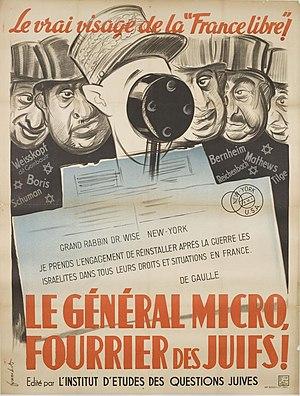
Affiche antisémite et anti-gaulliste éditée par l'Institut d'étude des questions juives en novembre 1941. Dessin de Franchot.
La France libre est le régime de résistance extérieure fondé à Londres par le général de Gaulle à la suite de son appel du 18 juin 1940. La veille, le lundi 17 juin, face à la progression allemande, Philippe Pétain, chef du gouvernement de la IIIᵉ République avait appelé l’armée française à cesser les combats pendant les négociations de l'armistice avec les Allemands, qui les signèrent cinq jours plus tard, le samedi 22 juin.
L'Institut d'étude des questions juives est un organisme créé en France sous l'occupation allemande, avec le soutien de la Propagandastaffel. D'abord nommé Bureau d'information et d'étude des questions juives, il est rapidement rebaptisé de l'acronyme IEQJ et officiellement inauguré le 11 mai 1941. En mars 1943, l'IEQJ devient l’Institut d'études des questions juives et ethnoraciales.